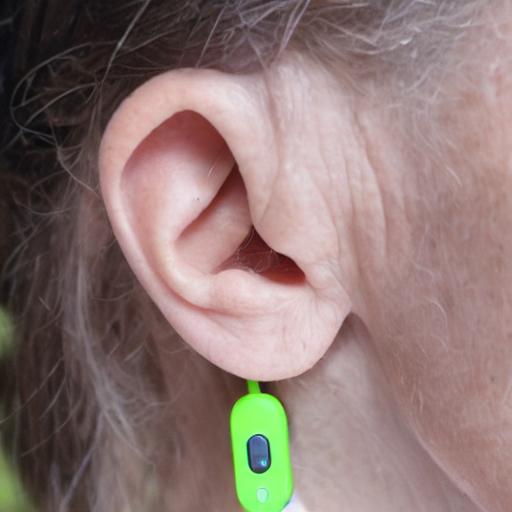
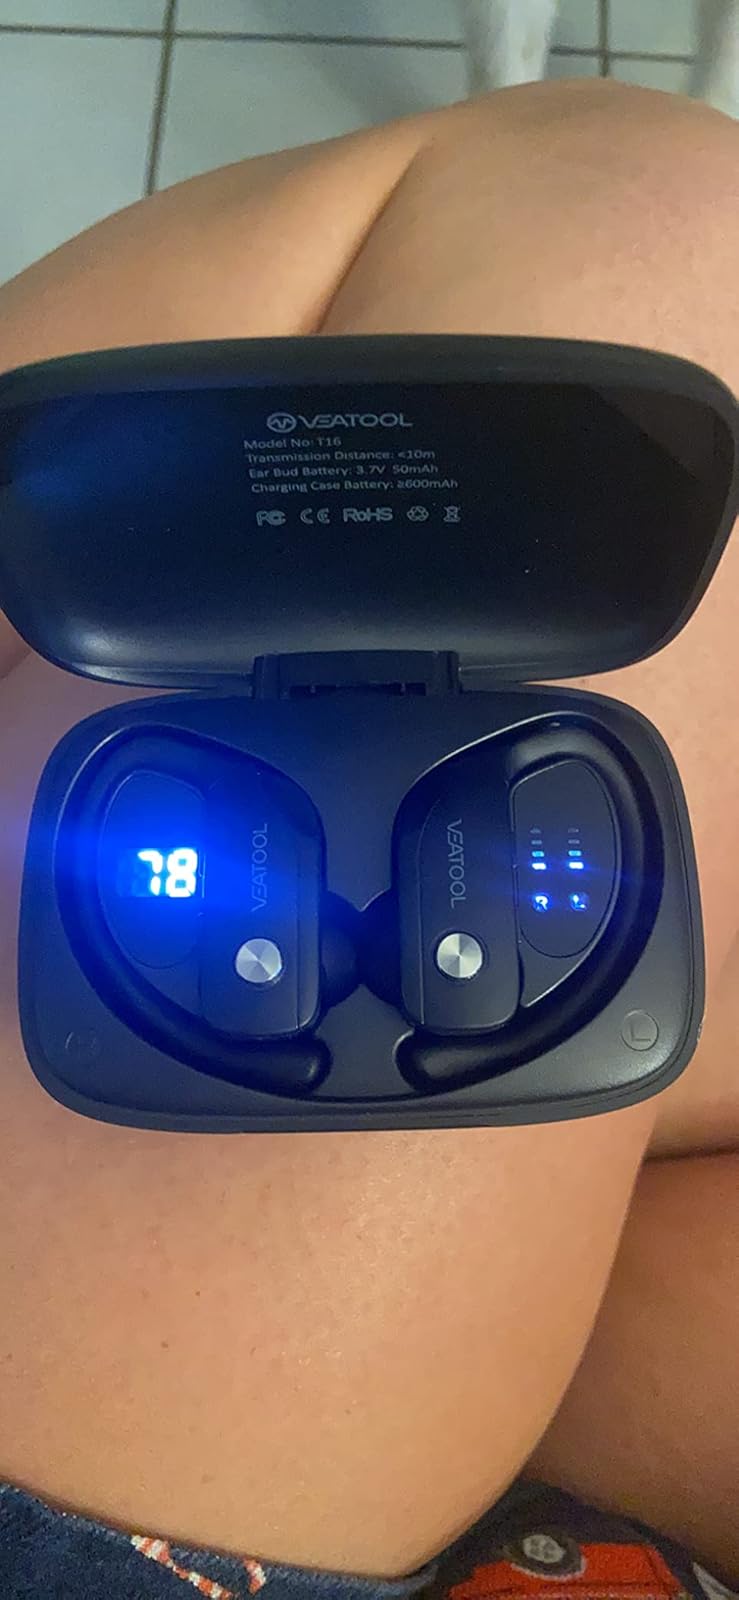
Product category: earbuds
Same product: no